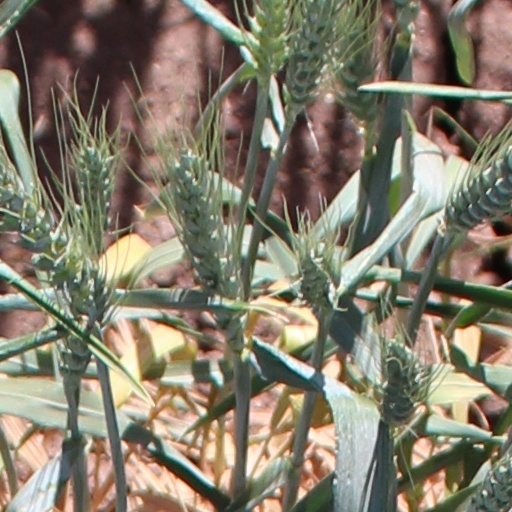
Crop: wheat